Nathan Bedford Forrest

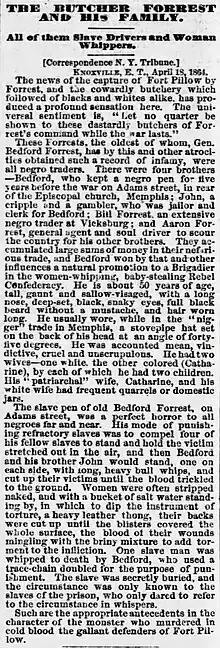
This unsigned article from correspondent in East Tennessee described Forrest as "sallow visaged" with "black, snaky eyes" ("Chicago Tribune", May 4, 1864)

Fort Pillow, located upriver from Memphis (near Henning, Tennessee), was initially constructed by Confederate forces under General Gideon Johnson Pillow on the bluffs of the Mississippi River, and taken over by U.S. forces in 1862 after the Confederates had abandoned the fort. The fort was defended by 557 U.S. Army troops, 295 white and 262 black, under U.S. Army Maj. L.F. Booth.